Jiaoquan

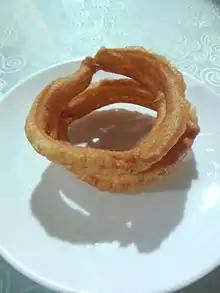

Jiao quan (or xiaoyougui; also called fried ring) is a dish from Beijing cuisine. It has a golden color and is shaped like a bracelet. It feels crispy and crunchy when eaten. The unique taste of it is very popular in Beijing cuisine. People usually eat jiaoquan with shaobing and douzhi.